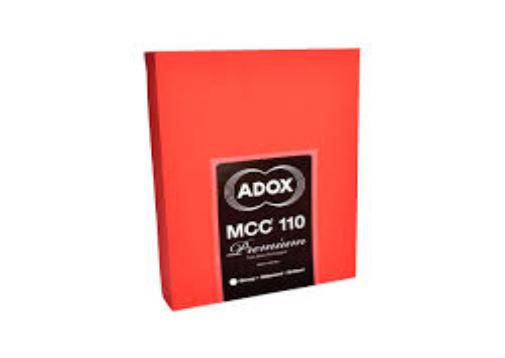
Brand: ADOX
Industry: Necessities